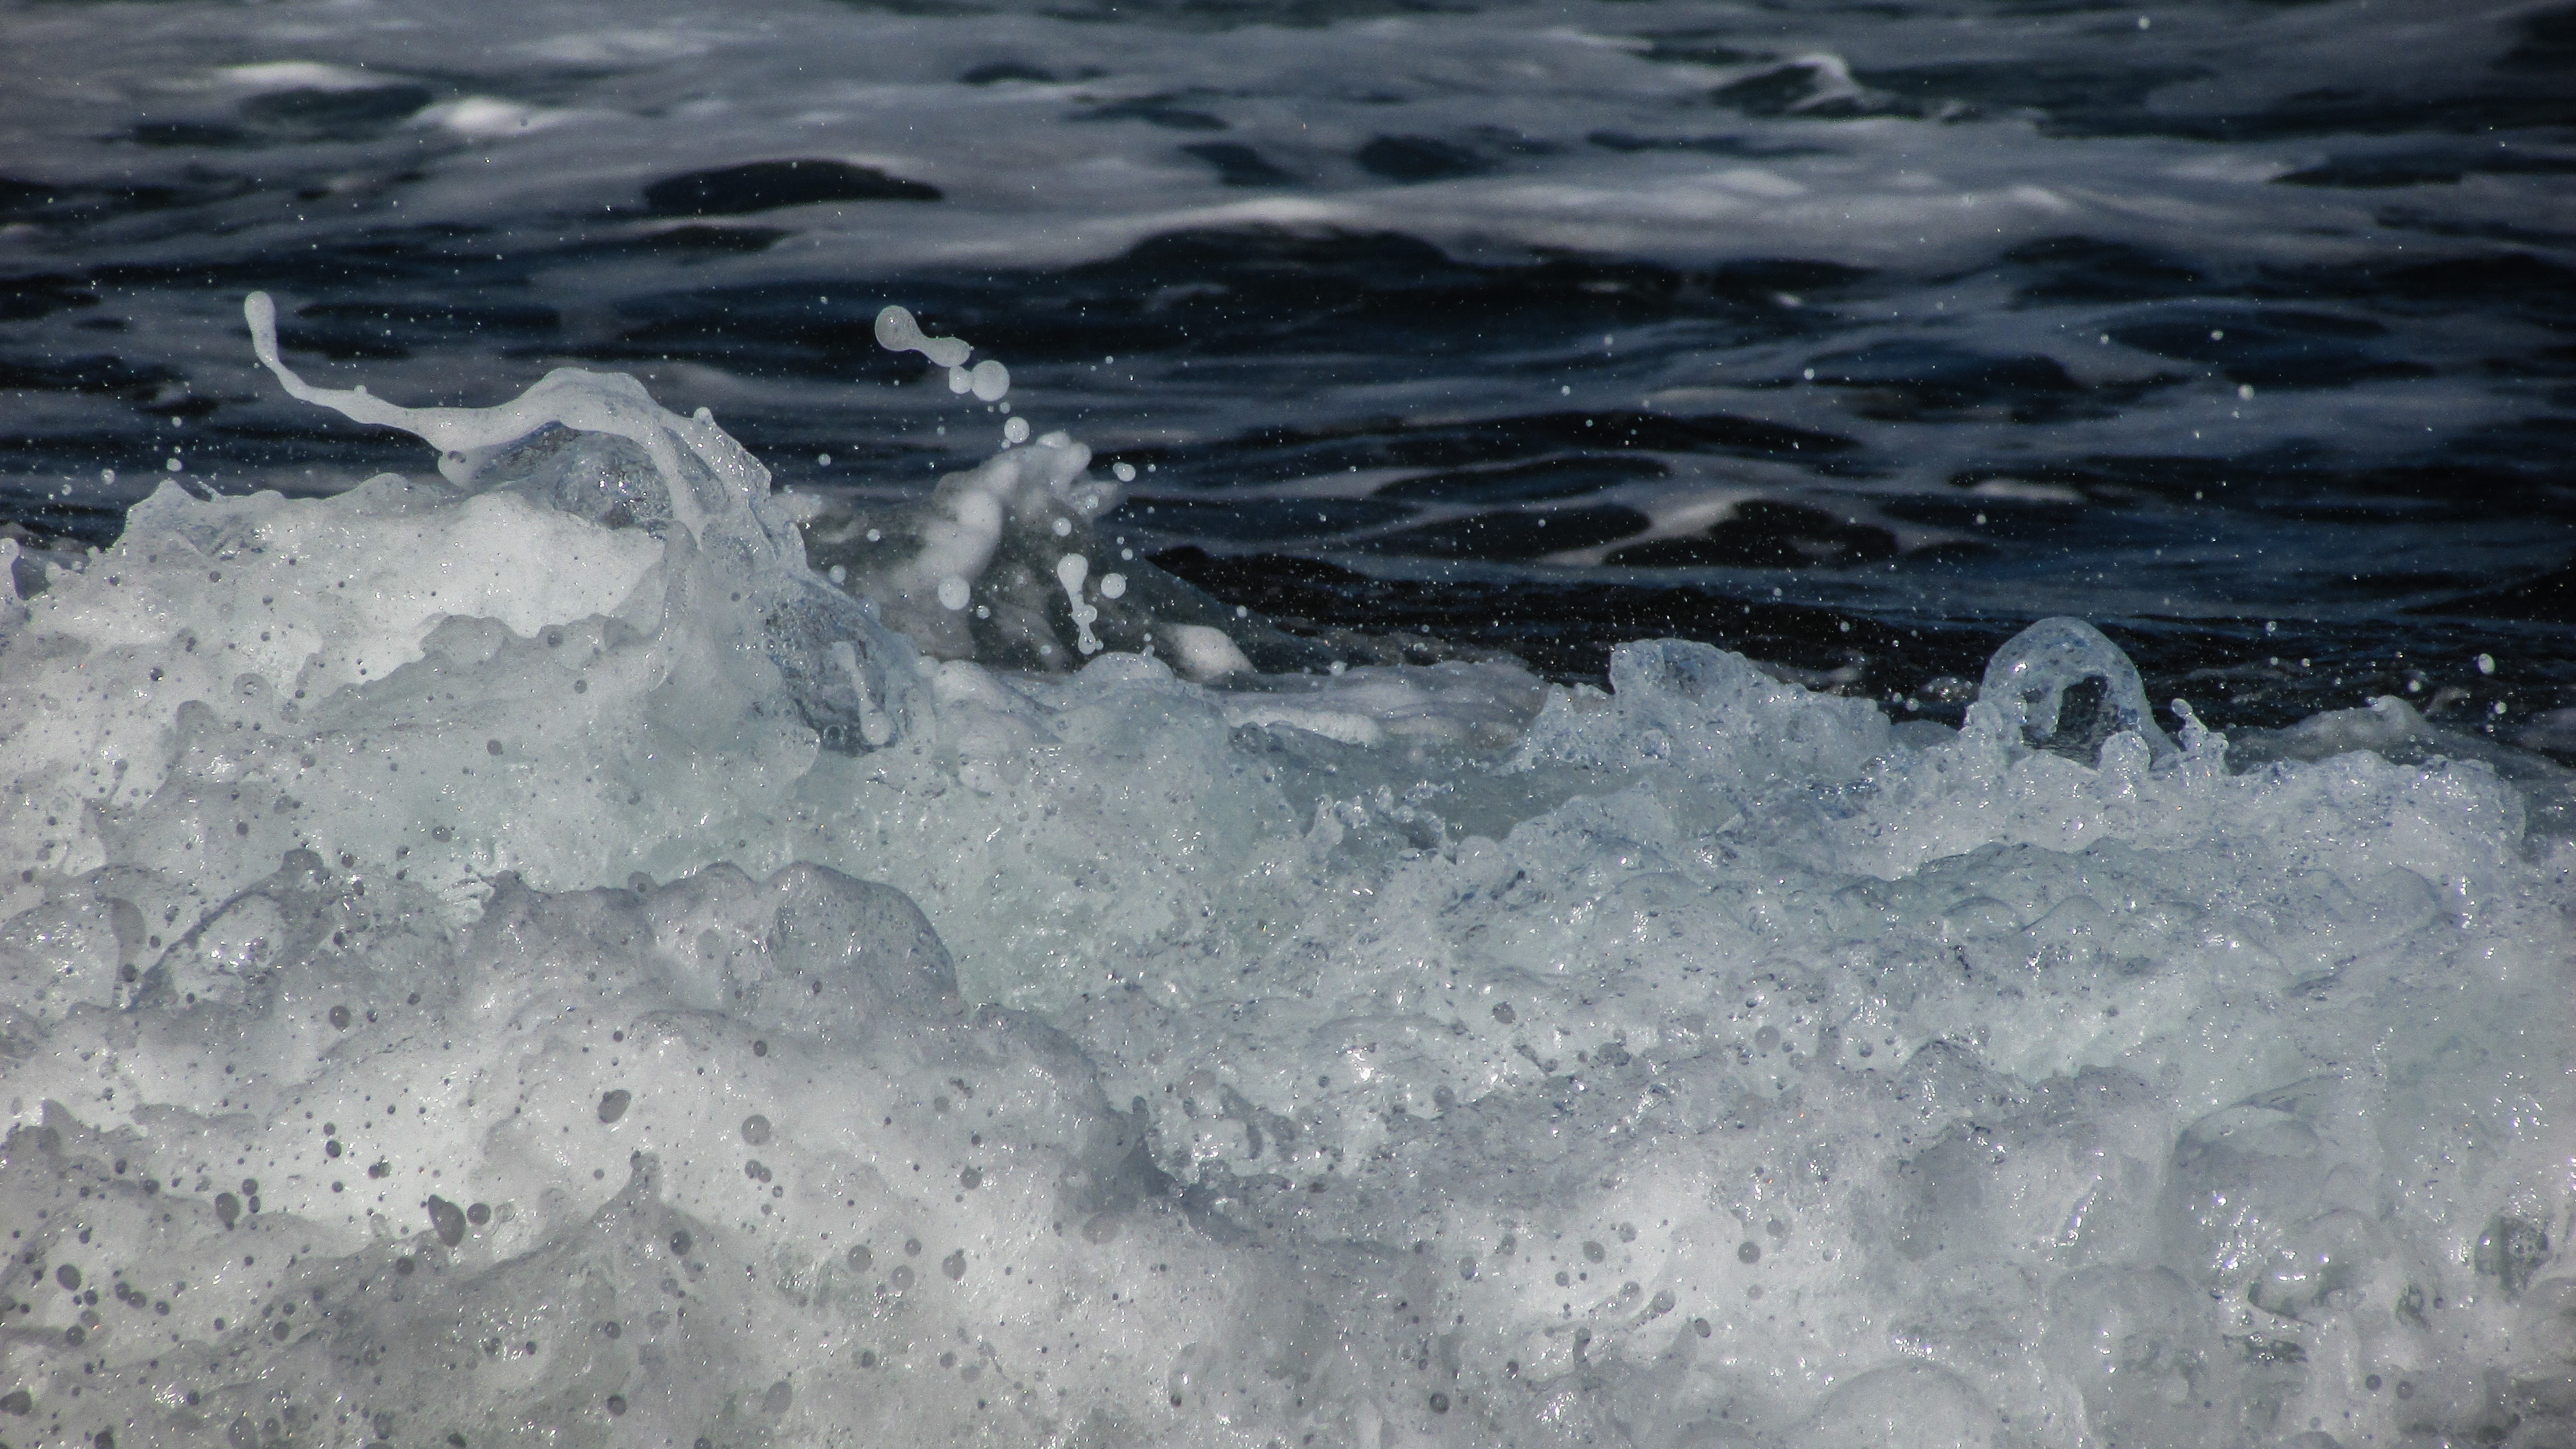
sea, coast, water, rock, ocean, snow, winter, liquid, shore, wave, foam, ice, splash, spray, weather, rapid, energy, freezing, smashing, geological phenomenon, wind wave